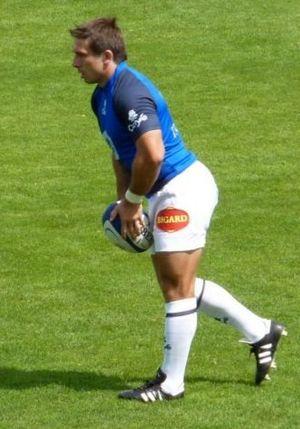
Romain Teulet du club de rugby à XV Castres olympique.
L'Union sportive Bergerac rugby vallée de la Dordogne est un club français de rugby à XV. Il est basé à Bergerac, dans le département de la Dordogne.
Romain Teulet, né le 5 février 1978 à Bergerac, est un joueur et entraîneur français de rugby à XV qui a évolué au poste d'arrière au sein du Castres olympique. Quoiqu'étant le plus petit joueur du championnat de France avec 1,63 m, il est le recordman du nombre de points marqués en championnat national avec le même club.
Le Castres olympique est un club français de rugby à XV situé à Castres, dans le Tarn. Créé en 1906, il évolue actuellement en Top 14.
Le Championnat de France de rugby à XV 2009-2010 ou Top 14 2009-2010 est la saison 2009-2010 du Championnat de France de rugby à XV, il oppose les quatorze meilleures équipes françaises de rugby à XV.